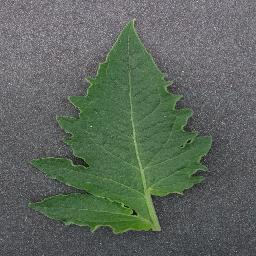
Label: Tomato___healthy